Jubilee-class ocean liner

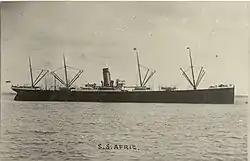
SS "Afric"

"Afric" was the first of the five ships to be launched, although not the first to sail to Australia, She was launched on 16 November 1898, making her maiden voyage on 8 February the following year from Liverpool to New York as a test run, after further work she entered service on the Australia service on 9 September. "Afric" and her sisters carried troops and horses during the Boer War (1900–1902), which often interfered with their schedule, it would not be until the war concluded in 1902 that White Star was able to put their planned regular monthly service into effect. After twelve years of uneventful peacetime service, "Afric" was requisitioned for use as a troopship by the Australian government in 1914 on the outbreak of World War I. She was sunk by a German U-boat on 2 February 1917 in the English Channel with the loss of 22 lives, making her the shortest lived member of the class.